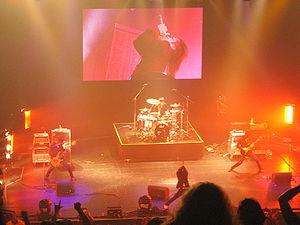
Girugämesh est un groupe de nu metal et visual kei japonais, originaire de Chiba, dans la banlieue de Tokyo. Durant son existence, le groupe intègre le label Danger Crue Records.